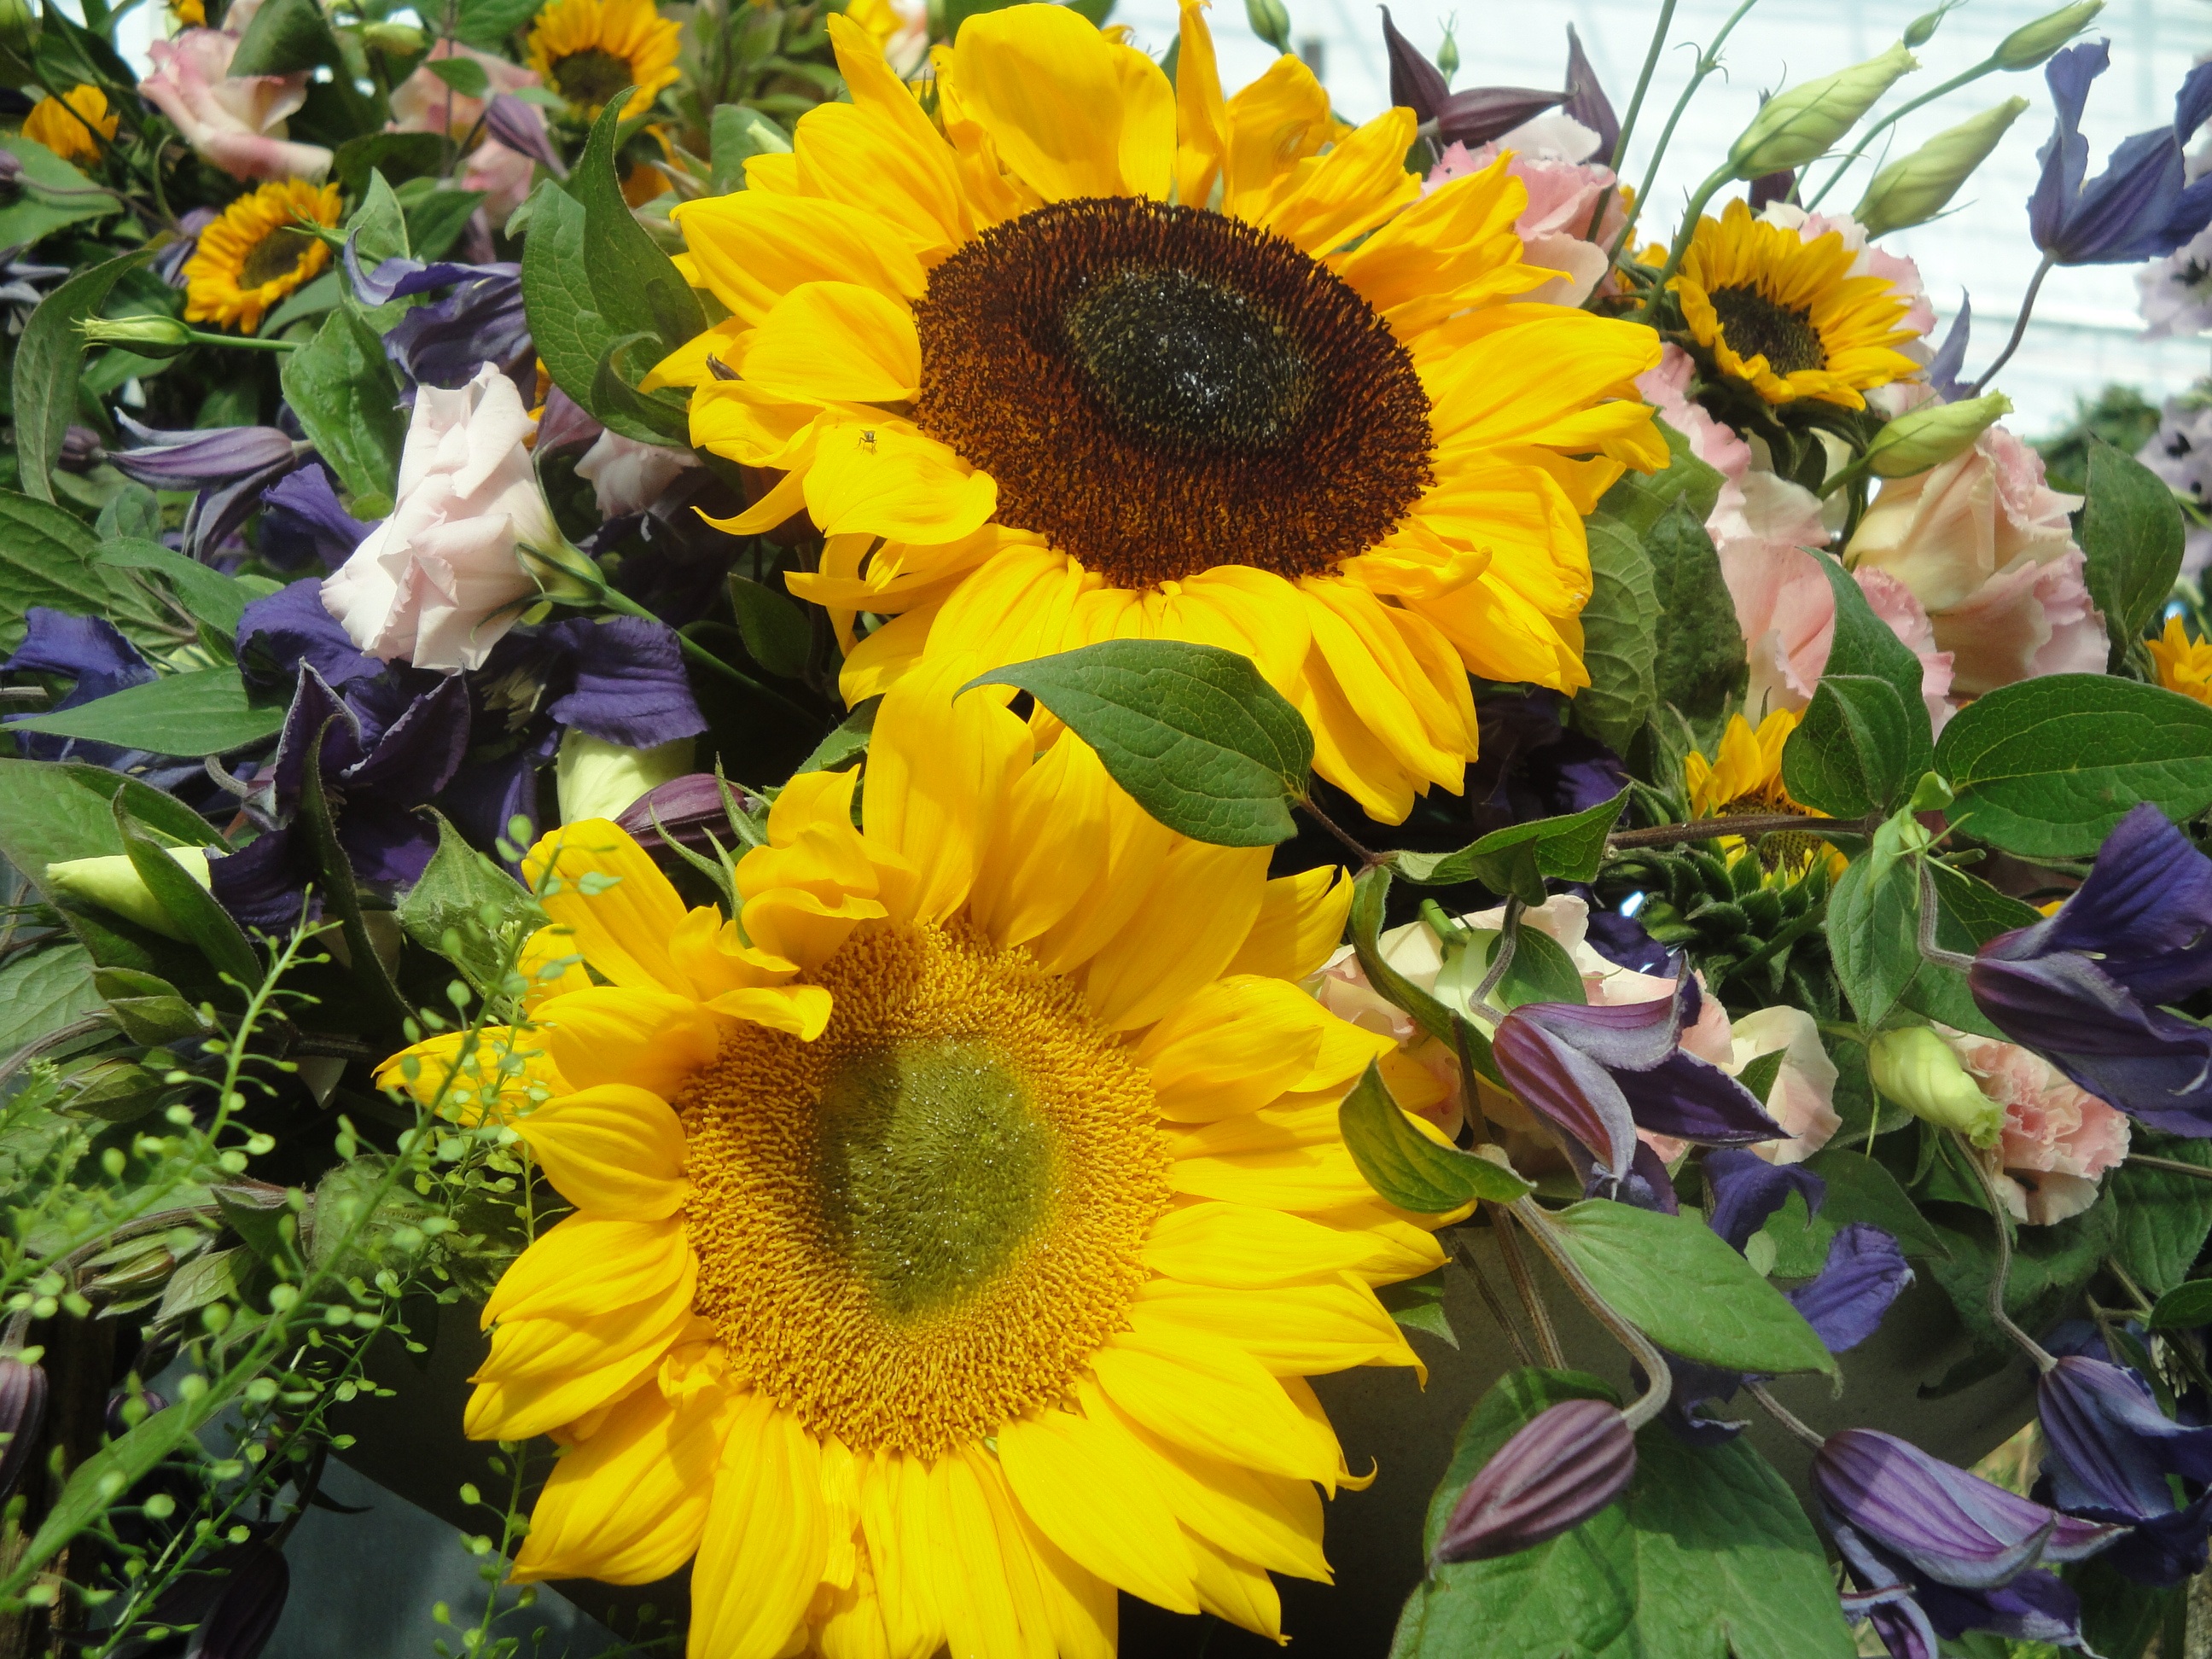
nature, plant, flower, flora, sunflower, floristry, flowering plant, daisy family, flower bouquet, sunflower seed, annual plant, land plant